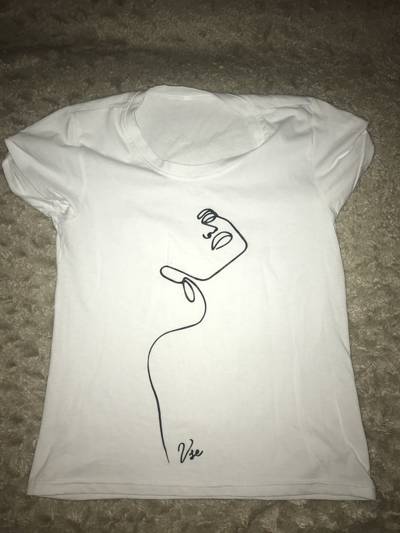
Waste category: clothes